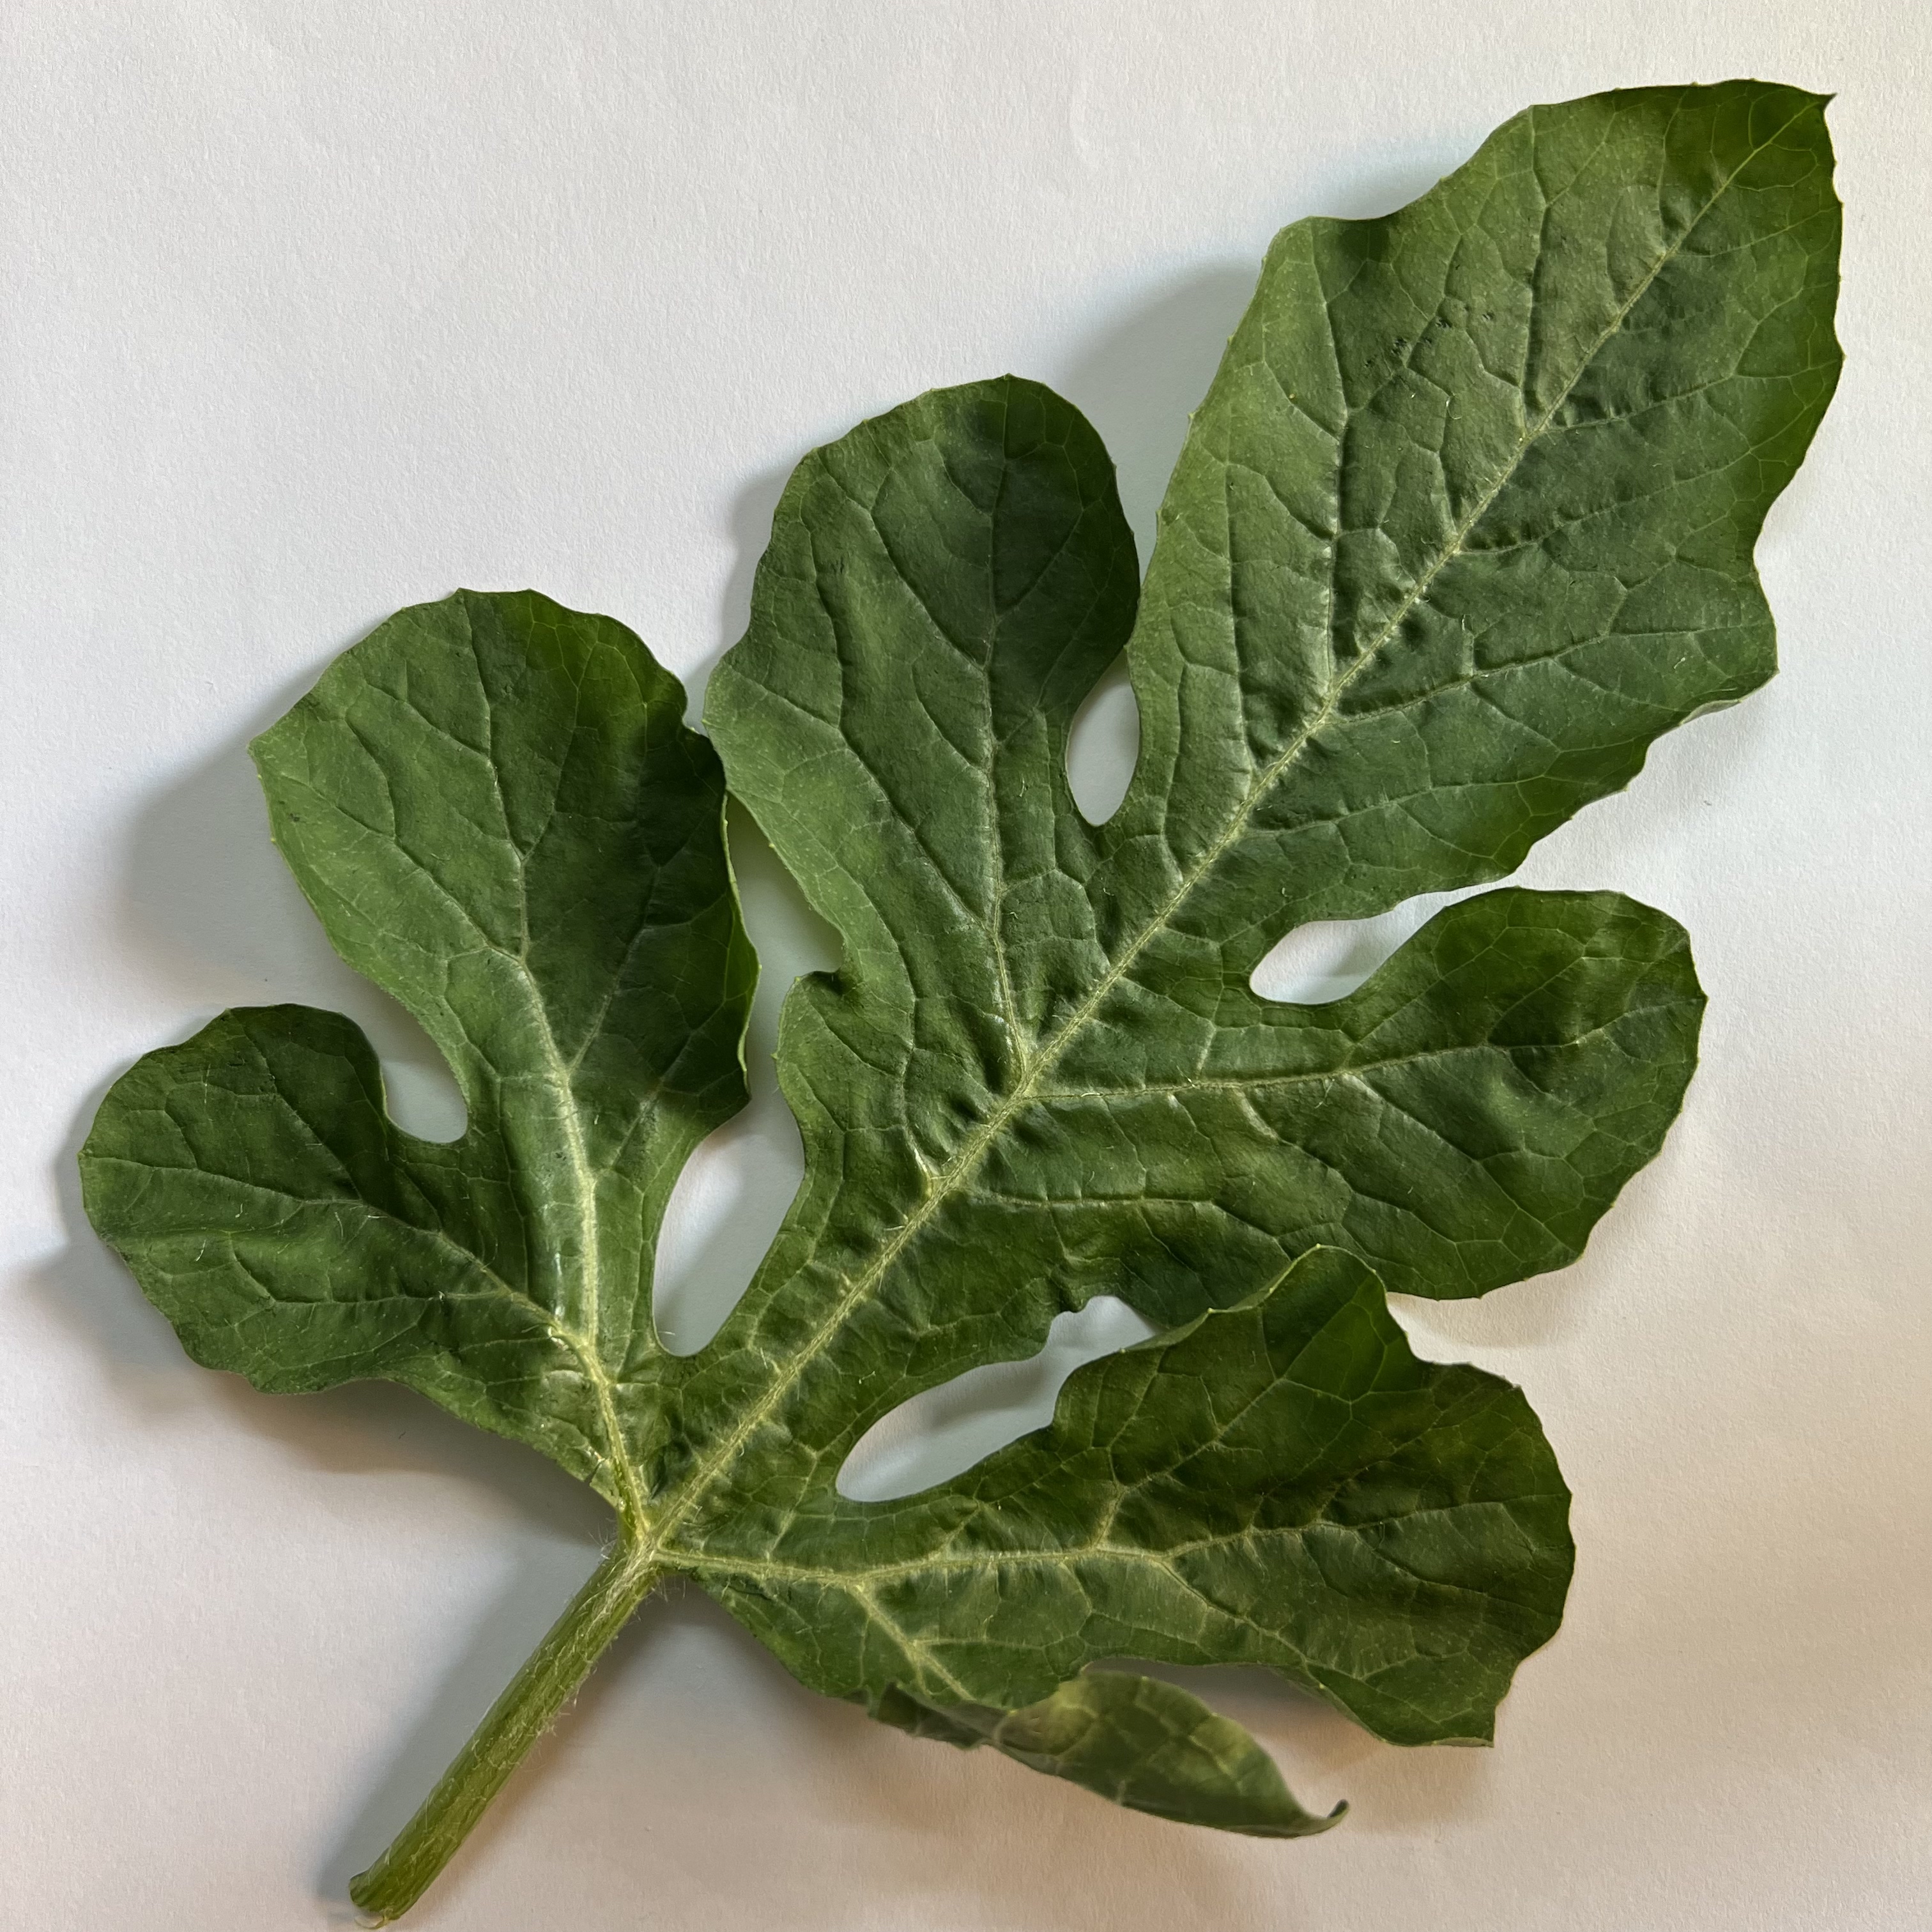
Label: Healthy